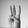
ASL letter: W